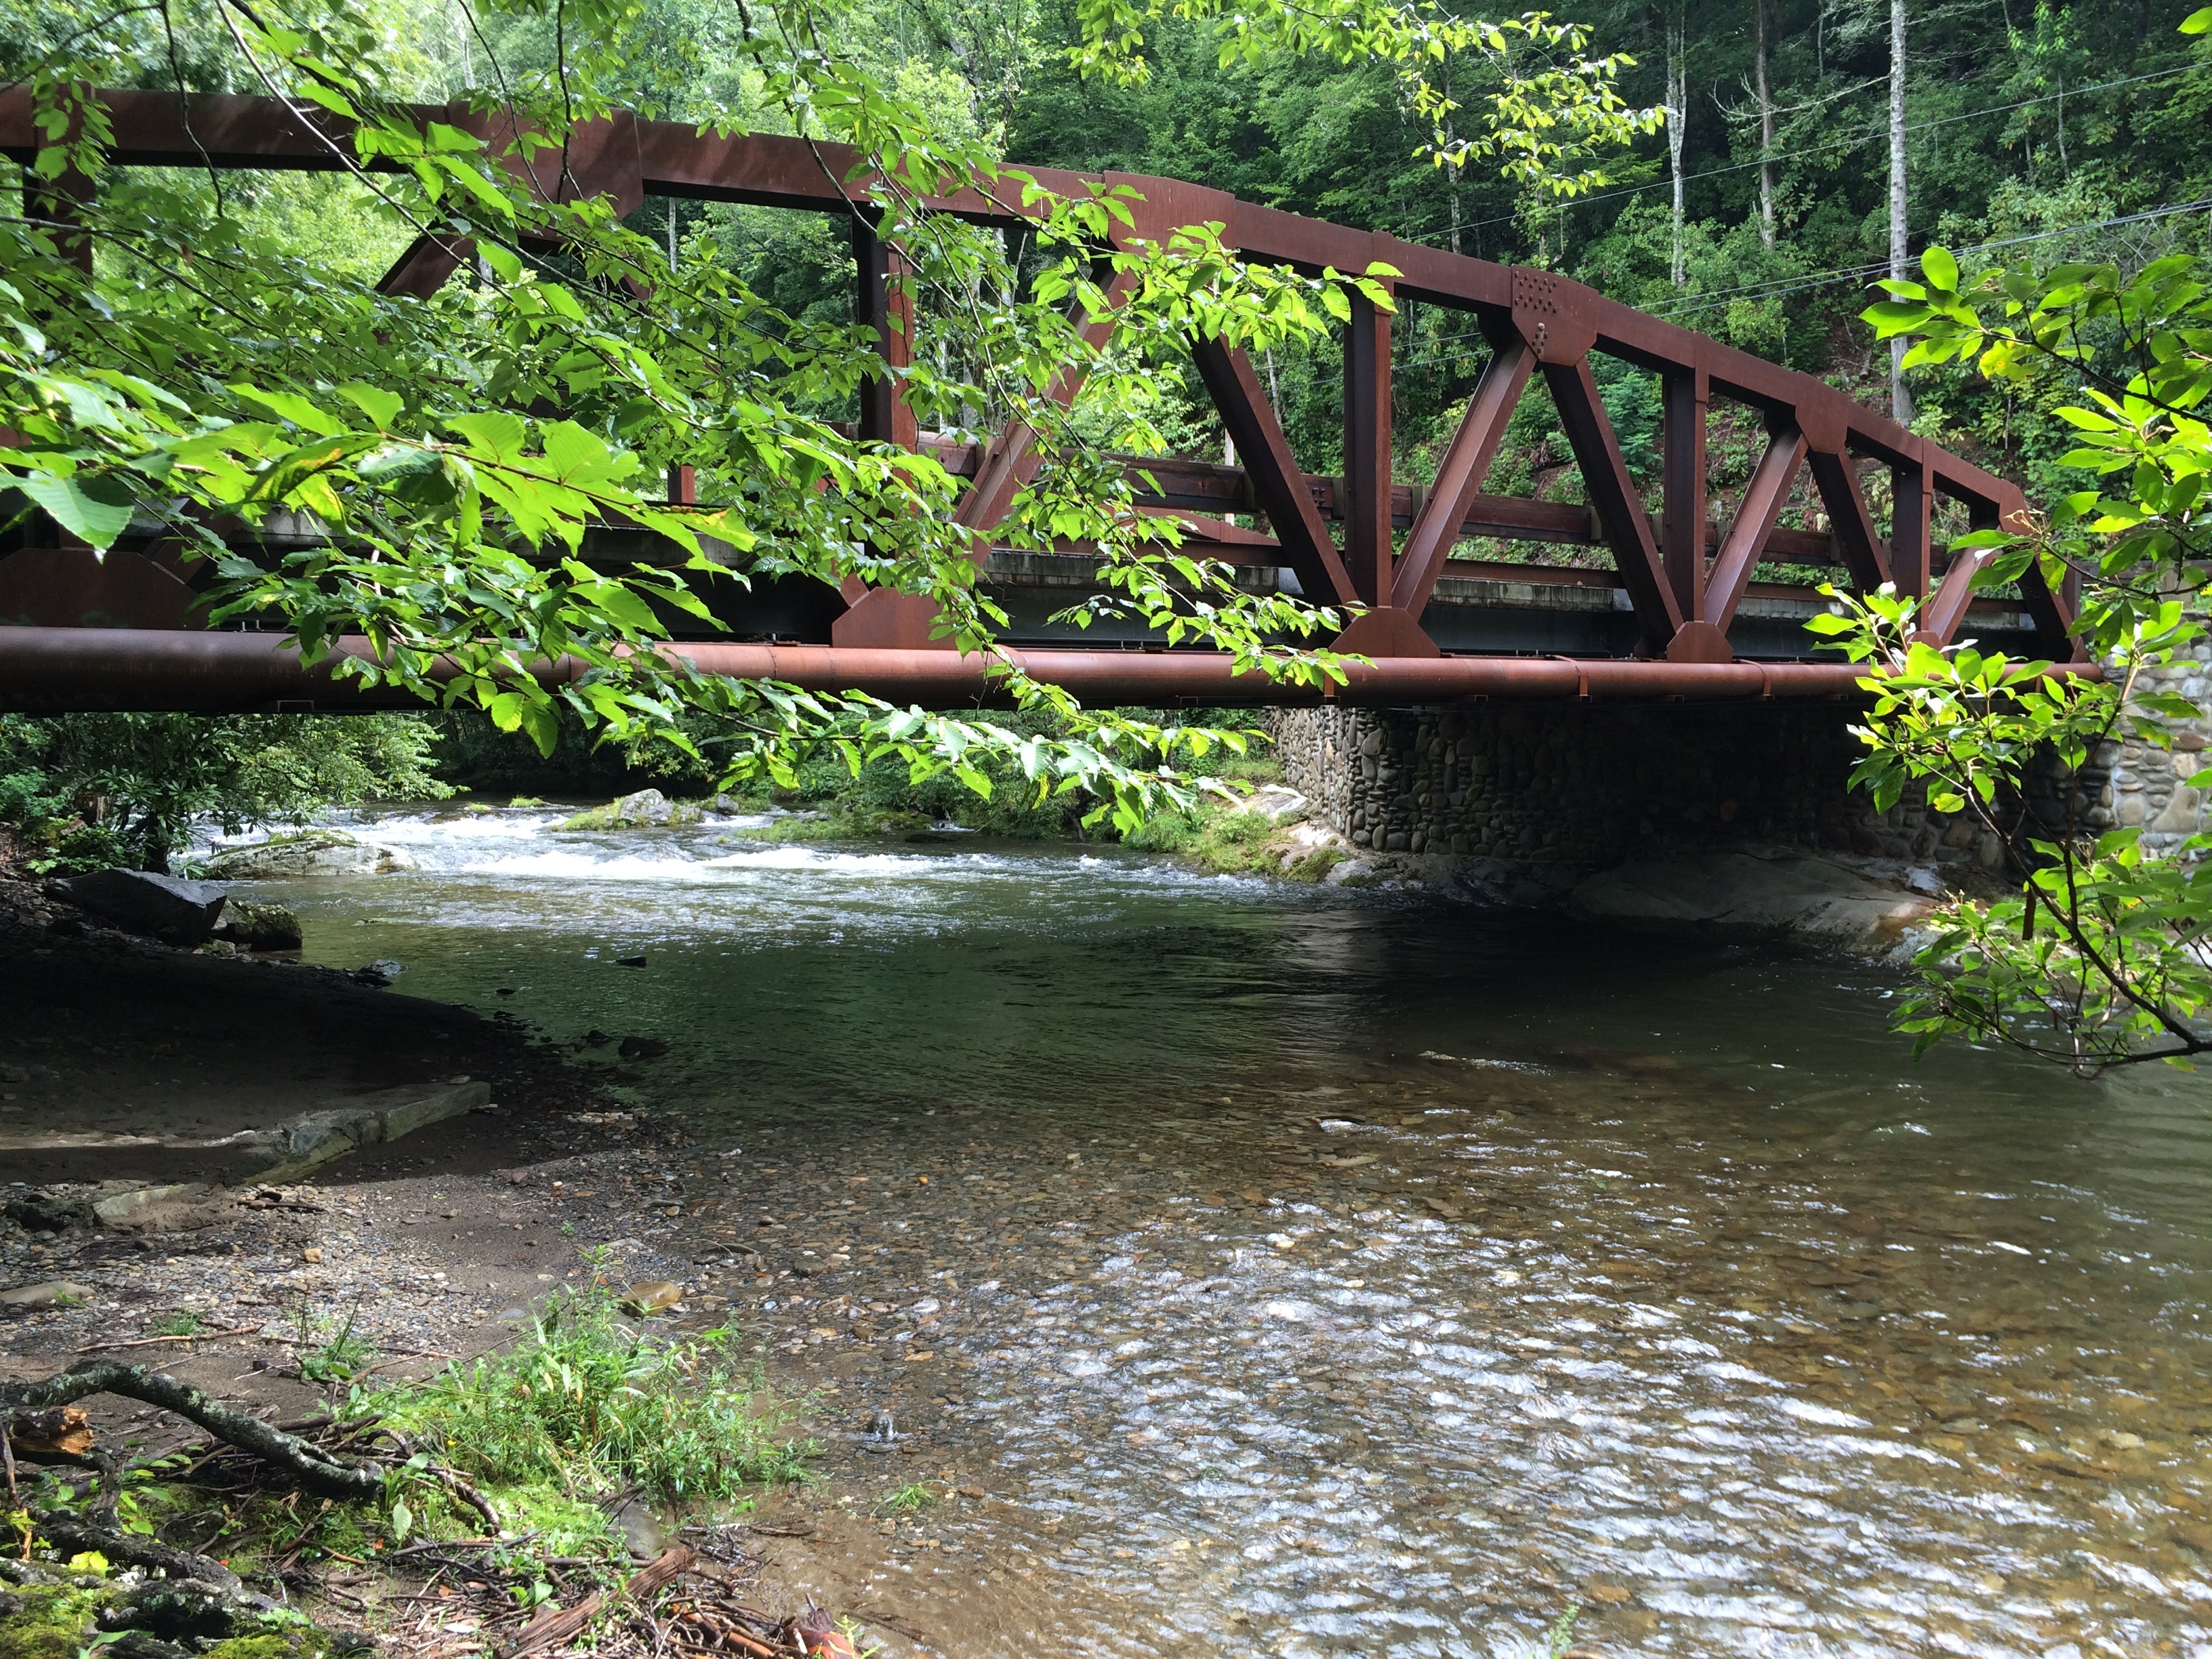
tree, water, nature, forest, outdoor, creek, architecture, bridge, flower, old, river, stream, jungle, scenic, scenery, metal, botany, garden, rainforest, iron, great smokey mountains